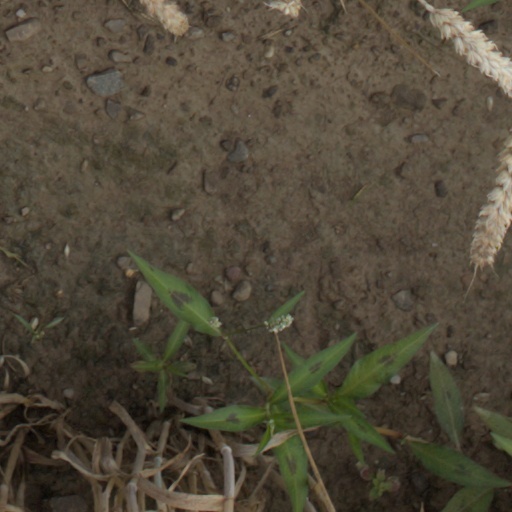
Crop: wheat